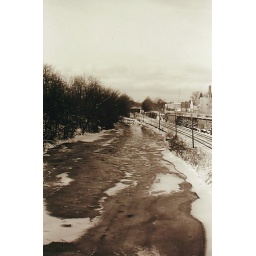
walking home over the Main Street bridge. Kent, Ohio.